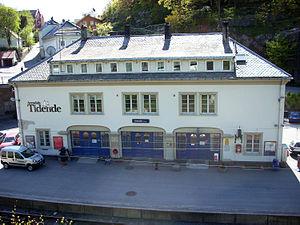
La gare d'Arendal est une gare ferroviaire norvégienne, située dans la commune d'Arendal, comté d'Agder, à 317,63 km d'Oslo.